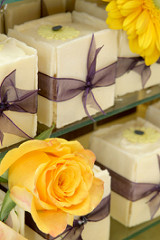
Flower: rose